Allied Museum

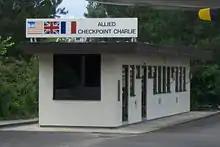
Original Checkpoint Charlie building at the museum

In the former library building, documents are shown concerning every-day life of the Allied garrisons, the political situation under Cold War terms until the fall of the Wall, as well as methods to analyze the measures by the USA, Great Britain and France to maintain control in West Berlin. The collections include the reconstruction of an espionage tunnel built during the Operation Gold conducted by the American and British intelligence services in 1955. Part of the hall is reserved for temporary exhibitions on themes of modern-day relevance.